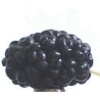
Label: mulberry